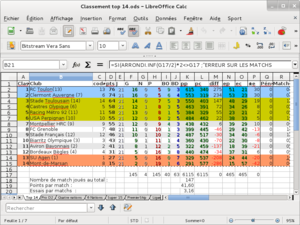
Capture d'écran du logiciel LibreOffice. Classement du championnat de France de Rugby à XV 2011-2012 à l'issue de la neuvième journée. This screenshot either does not contain copyright-eligible parts or visuals of copyrighted software, or the author has released it under a free license (which should be indicated beneath this notice), and as such follows the licensing guidelines for screenshots of Wikimedia Commons. You may use it freely according to its particular license. Free software license: GDFL Note: if the screenshot shows any work that is not a direct result of the program code itself, such as a text or graphics that are not part of the program, the license for that work must be indicated separately. български